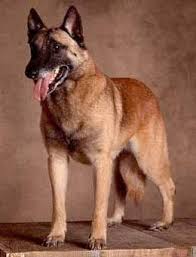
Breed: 233-n000071-malinois